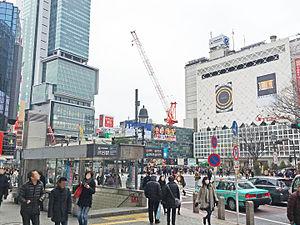
La gare de Shibuya est une gare ferroviaire majeure de la ville de Tokyo au Japon. Elle est située dans l'arrondissement de Shibuya qui lui donne son nom. La gare est desservie par les lignes des compagnies JR East, Tokyo Metro, Tōkyū et Keiō.